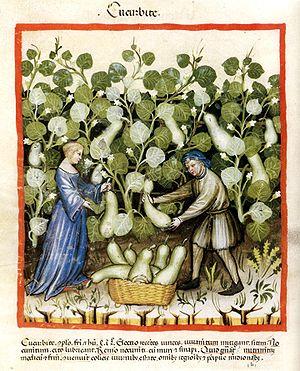
Courge (Cucurbite) Nature: froide et humide au second degré. Optimum: Ceux qui sont frais et verts. Usage: Etanche la soif. Dangers: Effet laxatif rapide. Neutralisation des dangers: Avec l'eau salée et la moutarde. Effets: Un aliment léger et froid. Bénéfique pour les tempéraments colériques, pour les jeunes, pendant été, dans toutes les régions, et surtout celles du sud.
Le Tacuinum sanitatis est un manuel médiéval sur la santé, basé sur le Taqwīm al-Ṣiḥḥa تقويم الصحة, un traité médical arabe écrit par Ibn Butlân vers 1050.